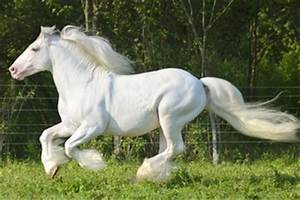
Label: cavallo